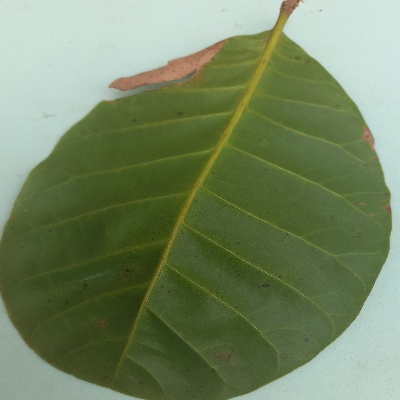
Crop: Cashew
Condition: anthracnose